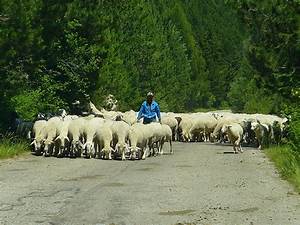
Label: pecora